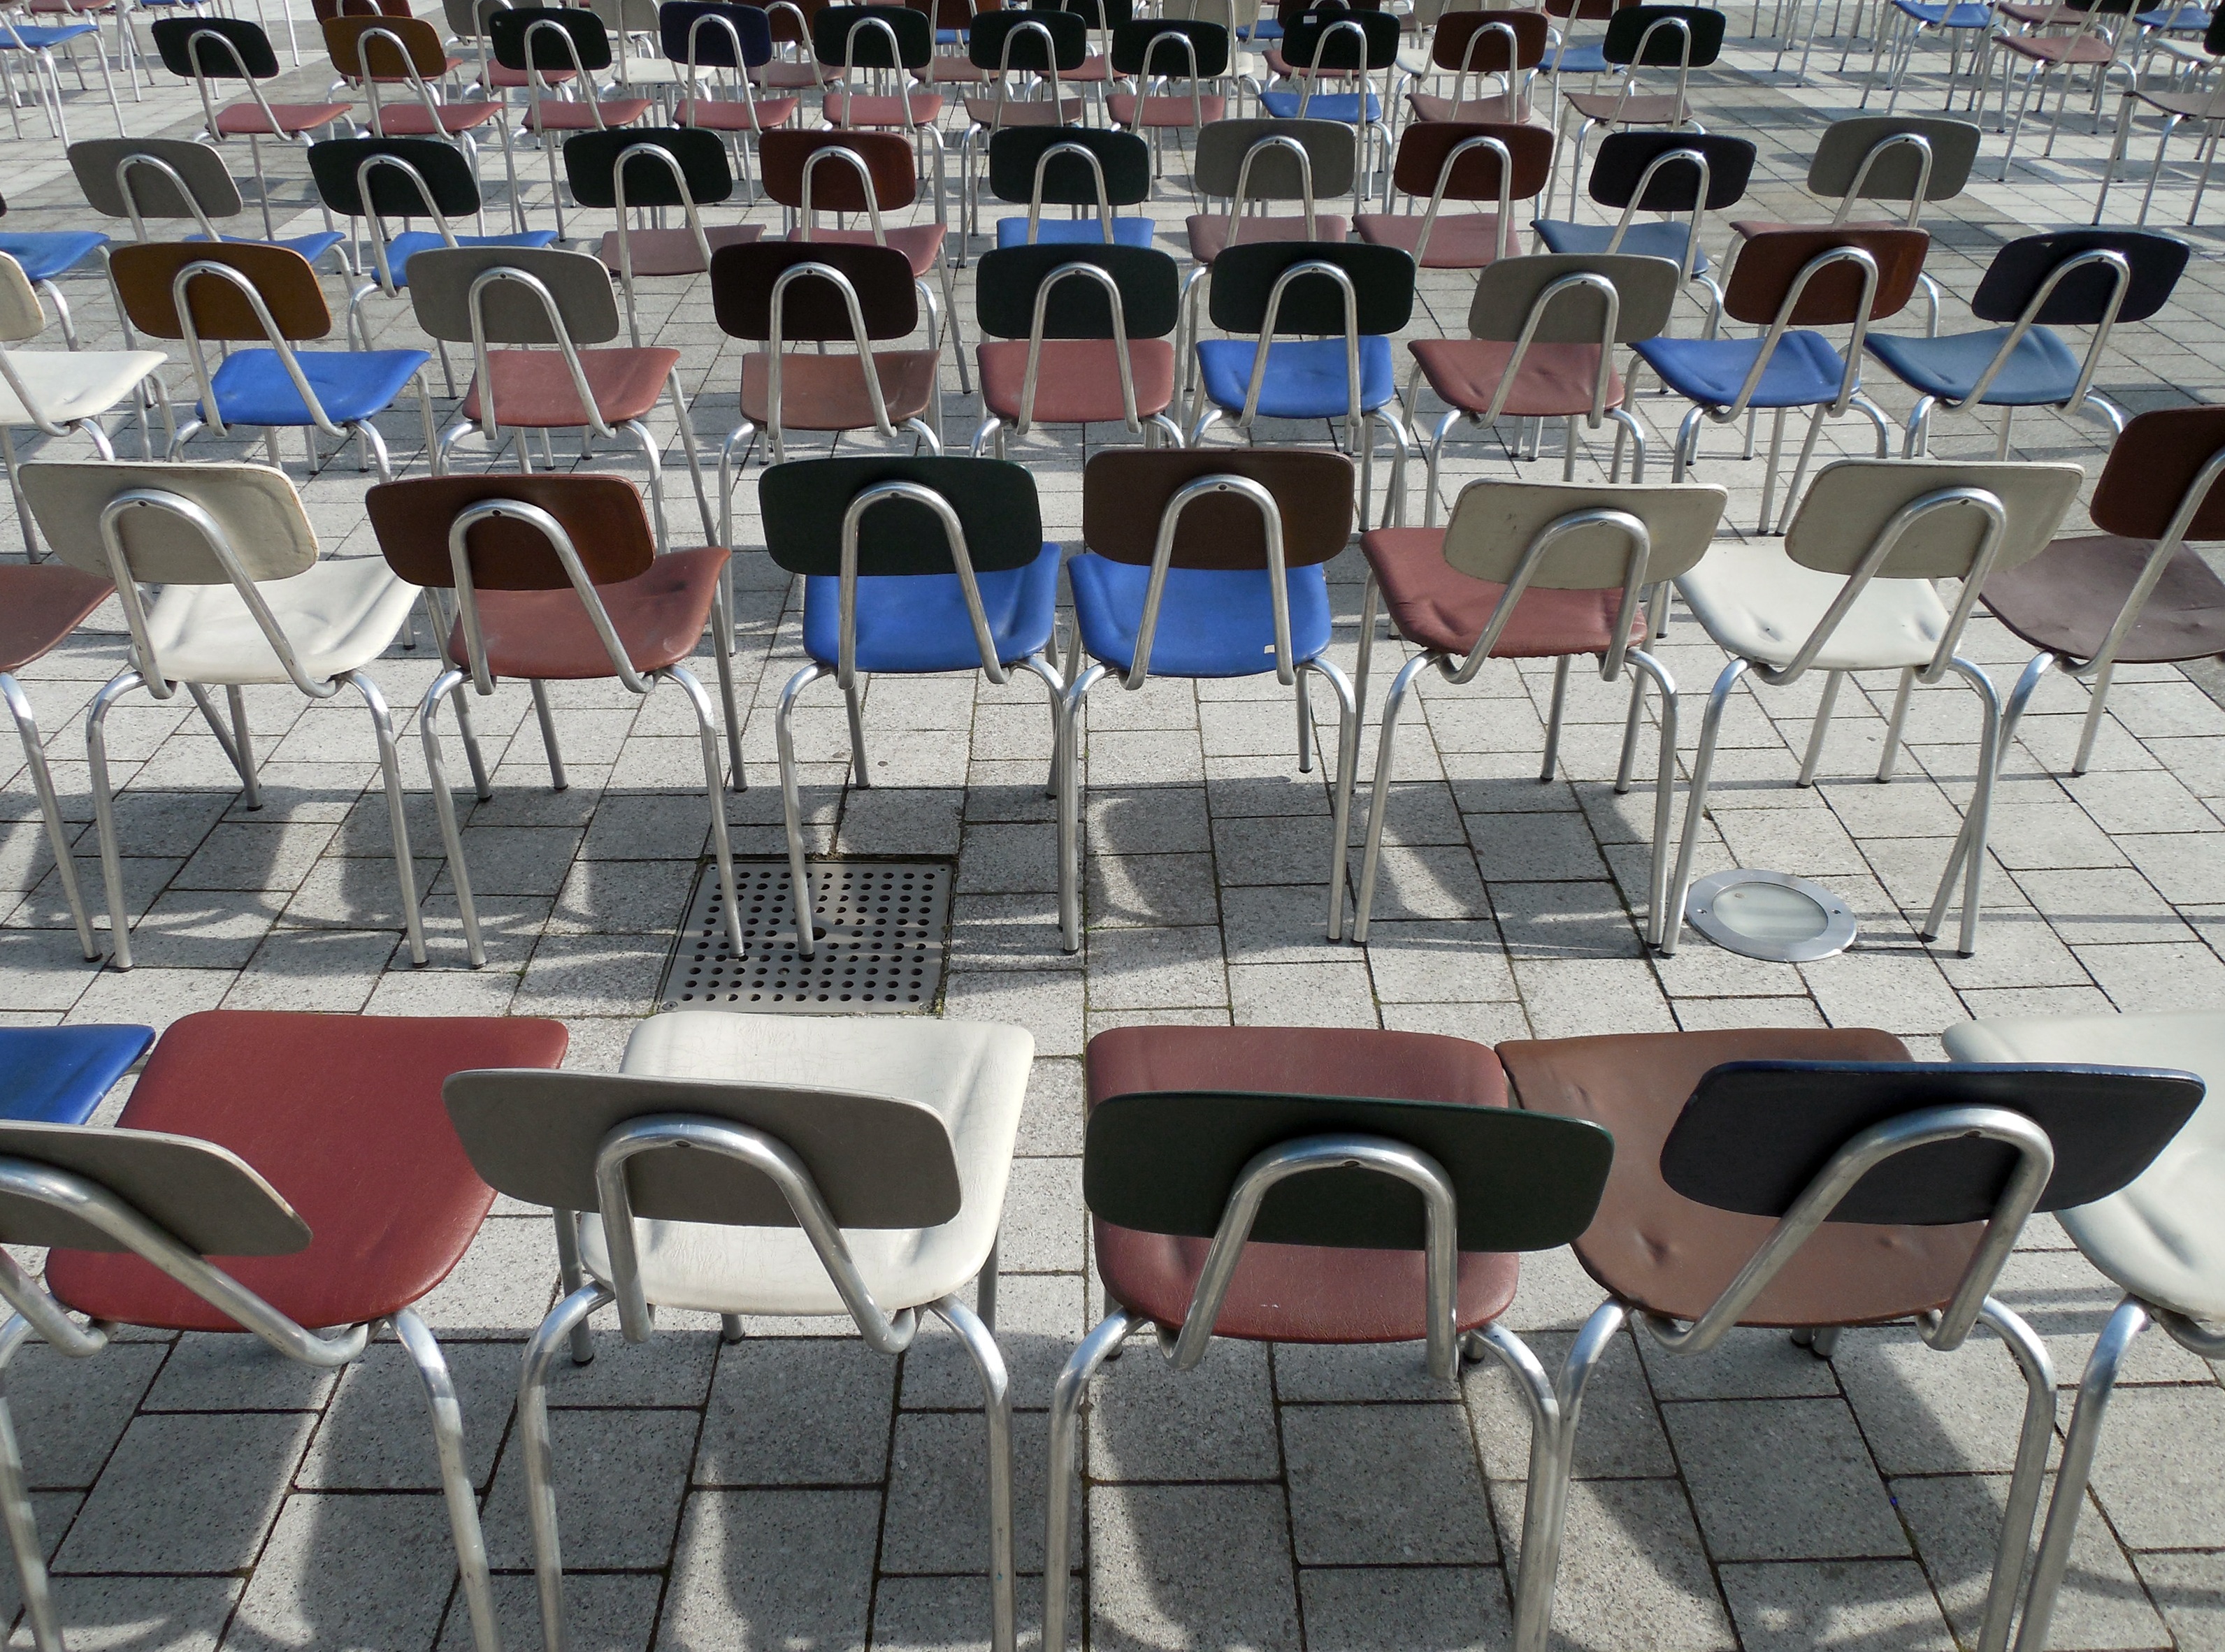
structure, auditorium, seat, audience, empty, furniture, room, stadium, classroom, sit, chairs, arena, design, seats, rows of seats, chair series, sport venue